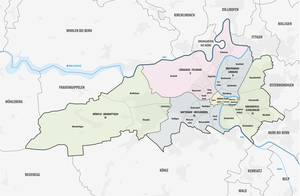
Berne est la capitale de facto de la Suisse, la capitale du canton homonyme et la cinquième plus grande ville de Suisse. Depuis 1848, Berne est la « ville fédérale », à savoir le siège permanent du gouvernement fédéral et de l'Assemblée fédérale suisses, mais pas des tribunaux fédéraux.